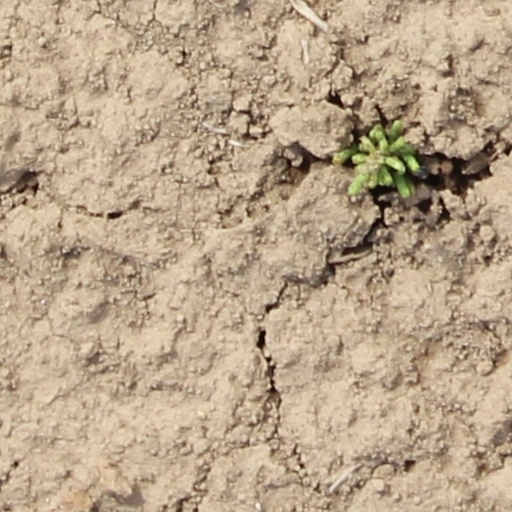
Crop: wheat